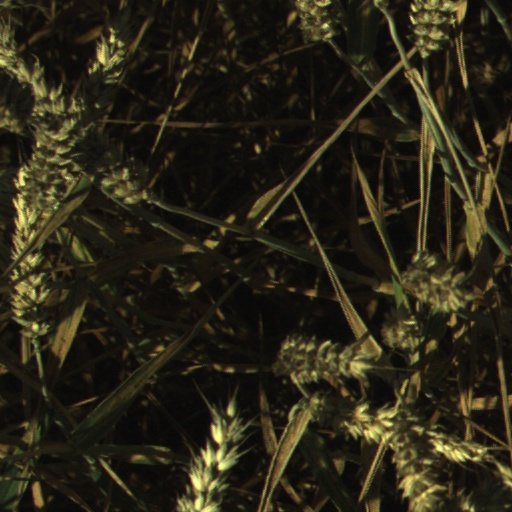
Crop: wheat